Douglas Hyde Gallery

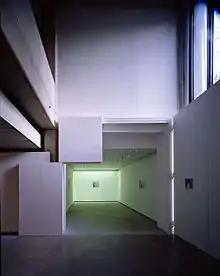
Installation photograph of 'The Paradise [4]' by Marlene Dumas in Gallery 2, The Douglas Hyde Gallery, December 2001

Gallery 2, which opened in 2001, was designed by McCullough Mulvin Architects. In addition to exhibitions by contemporary artists, this space was often used by director John Hutchinson to show small collections of ethnographic objects and artefacts, or outsider art, which are generally marginalised by larger museums and galleries. The most popular of these exhibitions have included: Nepalese Shamanic objects, Japanese Tea Bowls and Ghanaian Asafo Fante Flags.